Raj of Sarawak

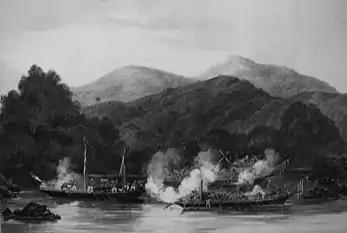
Iranun pirates attacking the 'Jolly Bachelor' a boat owned by Brooke in 1843

From 1843, Brooke actively suppressed piracy on the coasts of western and northern Borneo together with Captain Henry Keppel in . After talks with Serib Sahib, who controlled the Sadong River, Keppel and Brooke's native forces attacked three rivers in the Saribas; the Padi, Paku and Rimbas. After which, Keppel was called away on orders, but returned in August 1844 along with EIC steamer "Phlegethon". By this time Serib Sahib had abandoned the Sadong and retreated to Patusan. Keppel and Brooke's native forces once again overwhelmed all opposition in Patusan and the Undop, but were ambushed by the Sea Dayak on the river Skrang at Karangan Peris, resulting in the death of Datu Patinggi Ali. Shortly after this punitive expedition Brooke heard that Mahkota, the former administrator of the Kuching area, had taken shelter at the Lingga, and managed to capture him and send him back to Brunei.